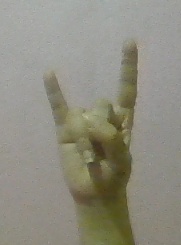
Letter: la